Cinco Ranch, Texas

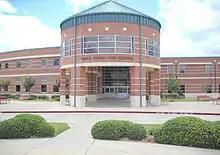
Cinco Ranch High School

The U.S. Census indicates that Cinco Ranch covers a total area of 4.9 square miles. However, the Cinco Ranch community has expanded beyond the area defined by the census to 8,092 acres (12.64 square miles) and 15,098 homes. The area to the far west of Houston continues to grow and diversify.